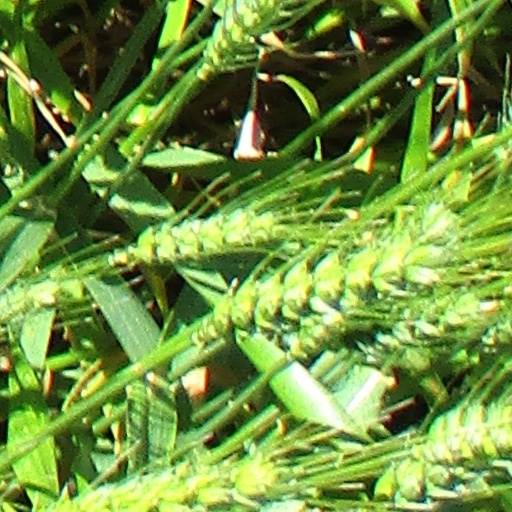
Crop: wheat